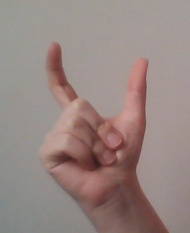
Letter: nun